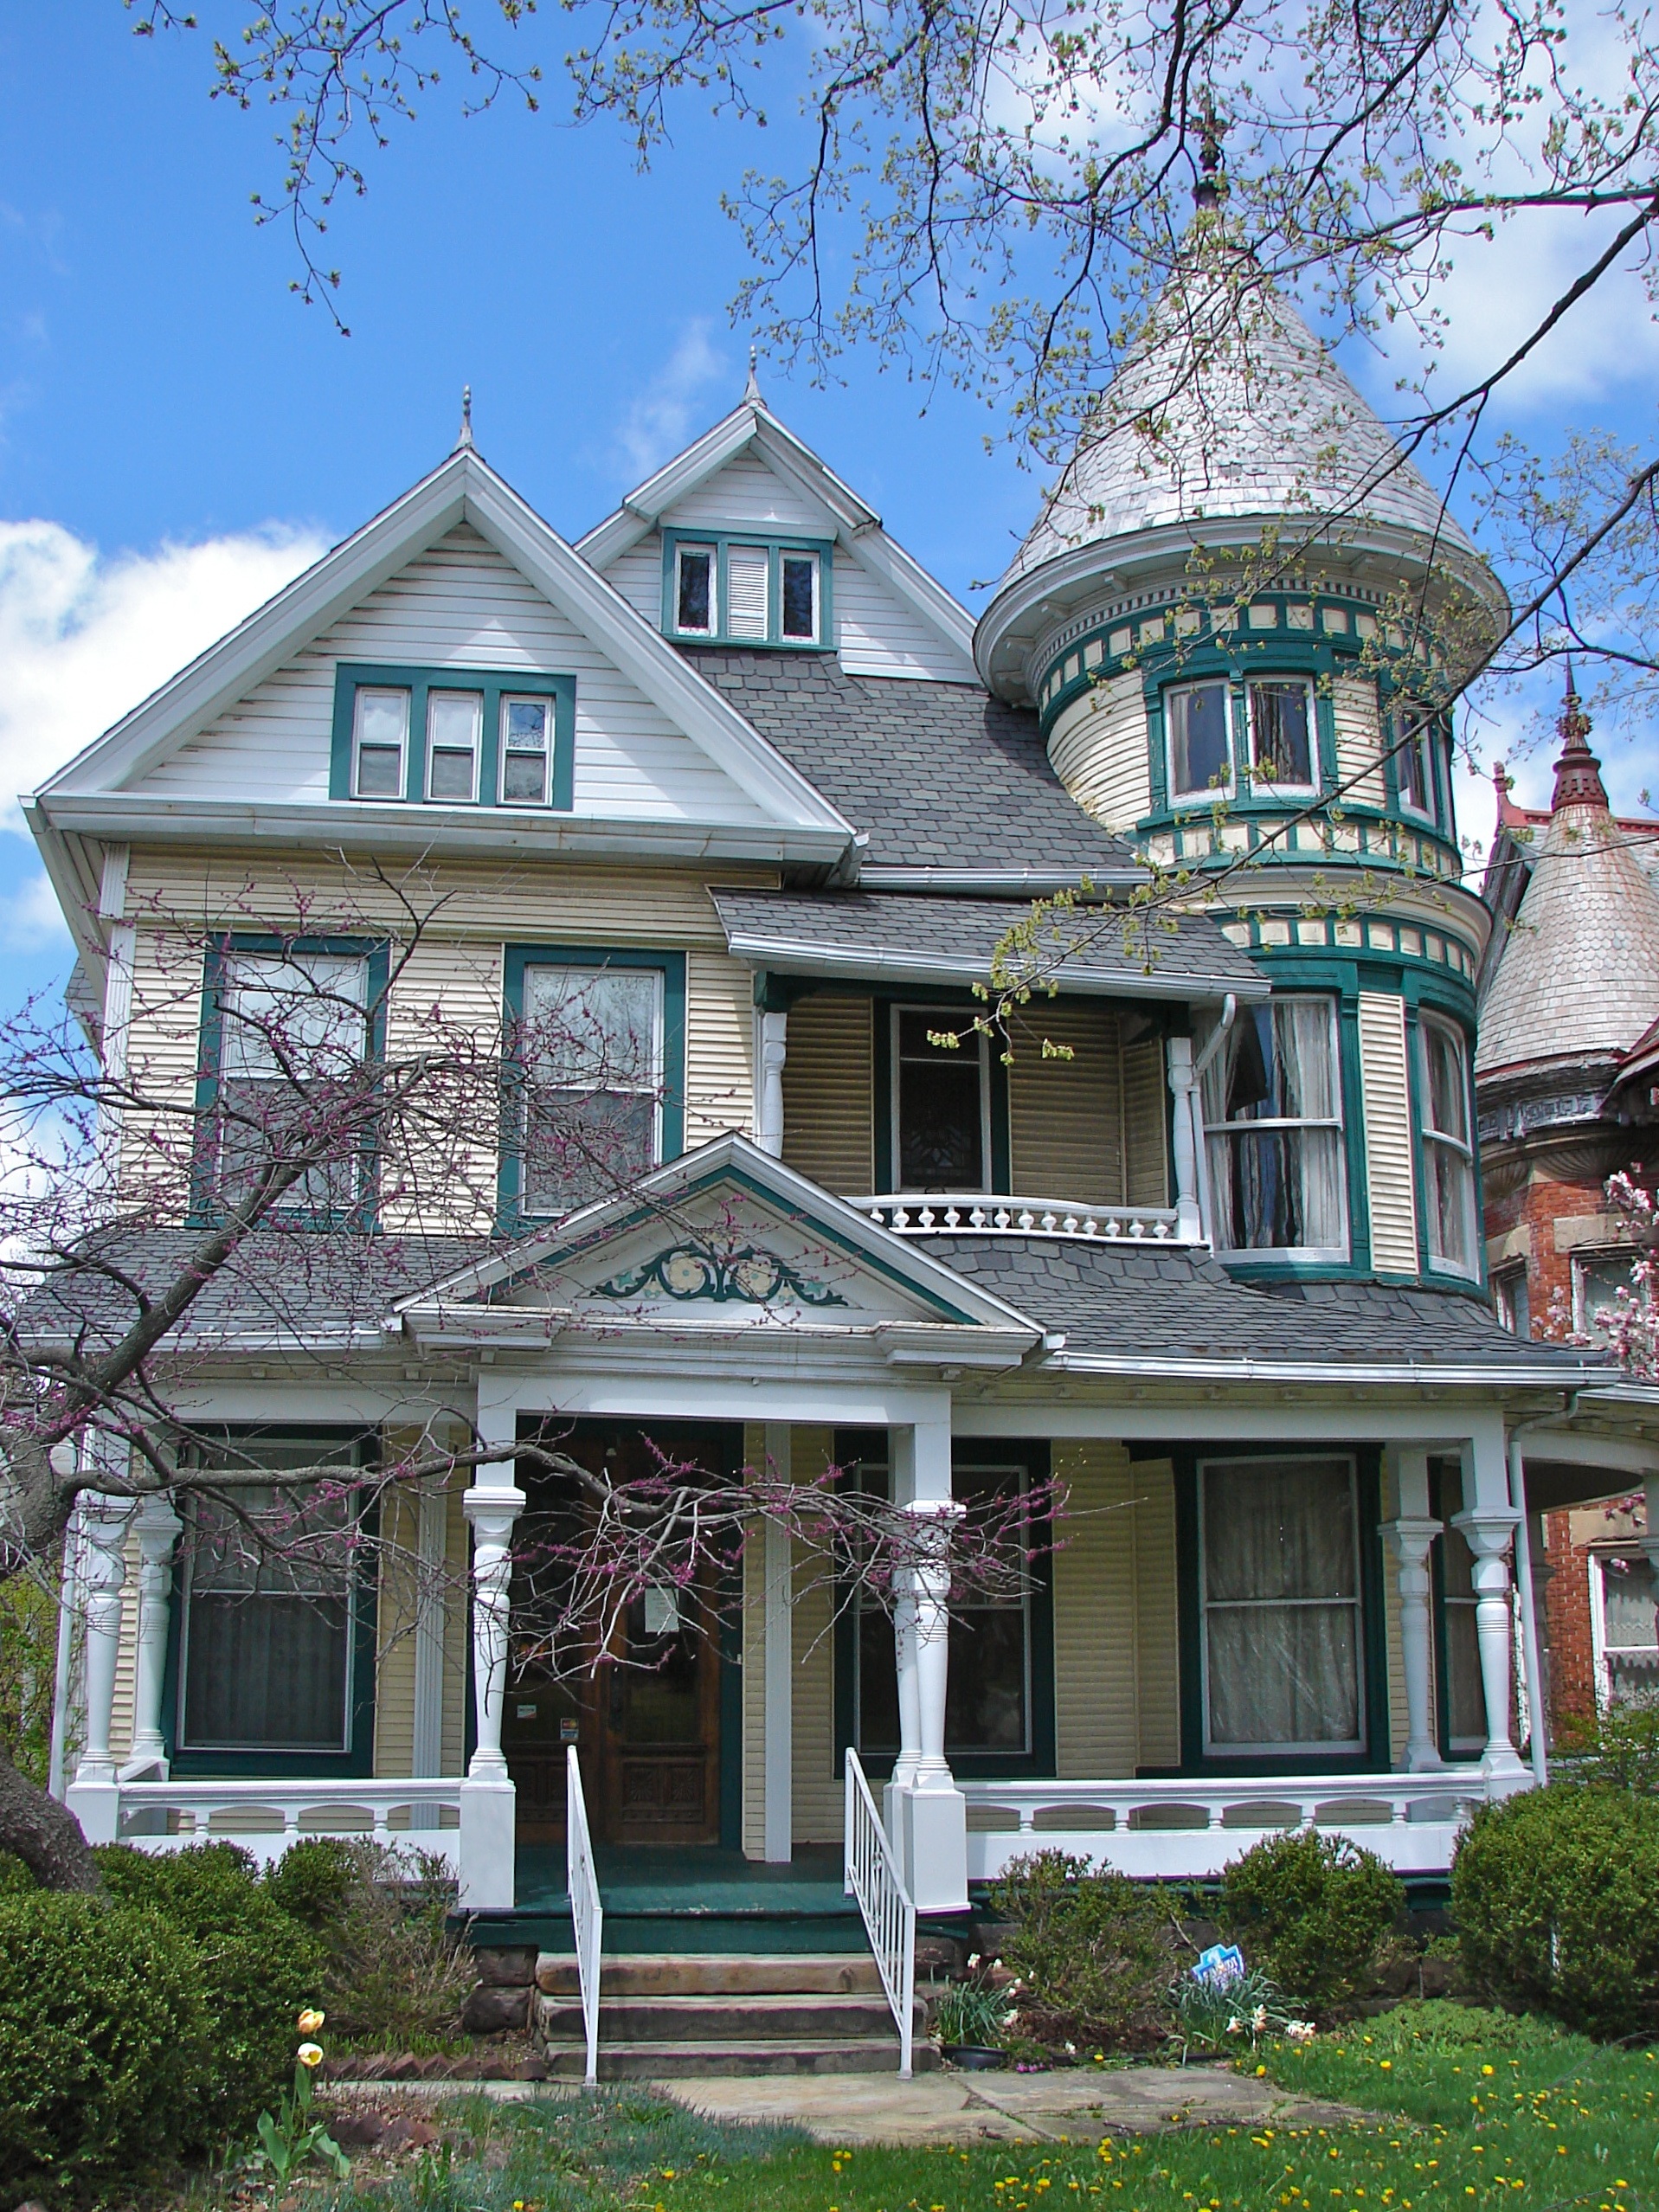
architecture, mansion, house, flower, window, roof, building, home, porch, cottage, facade, property, exterior, farmhouse, ohio, front, orangery, estate, yard, siding, neighbourhood, residential area, park avenue west, mansfield, outdoor structure, historic house